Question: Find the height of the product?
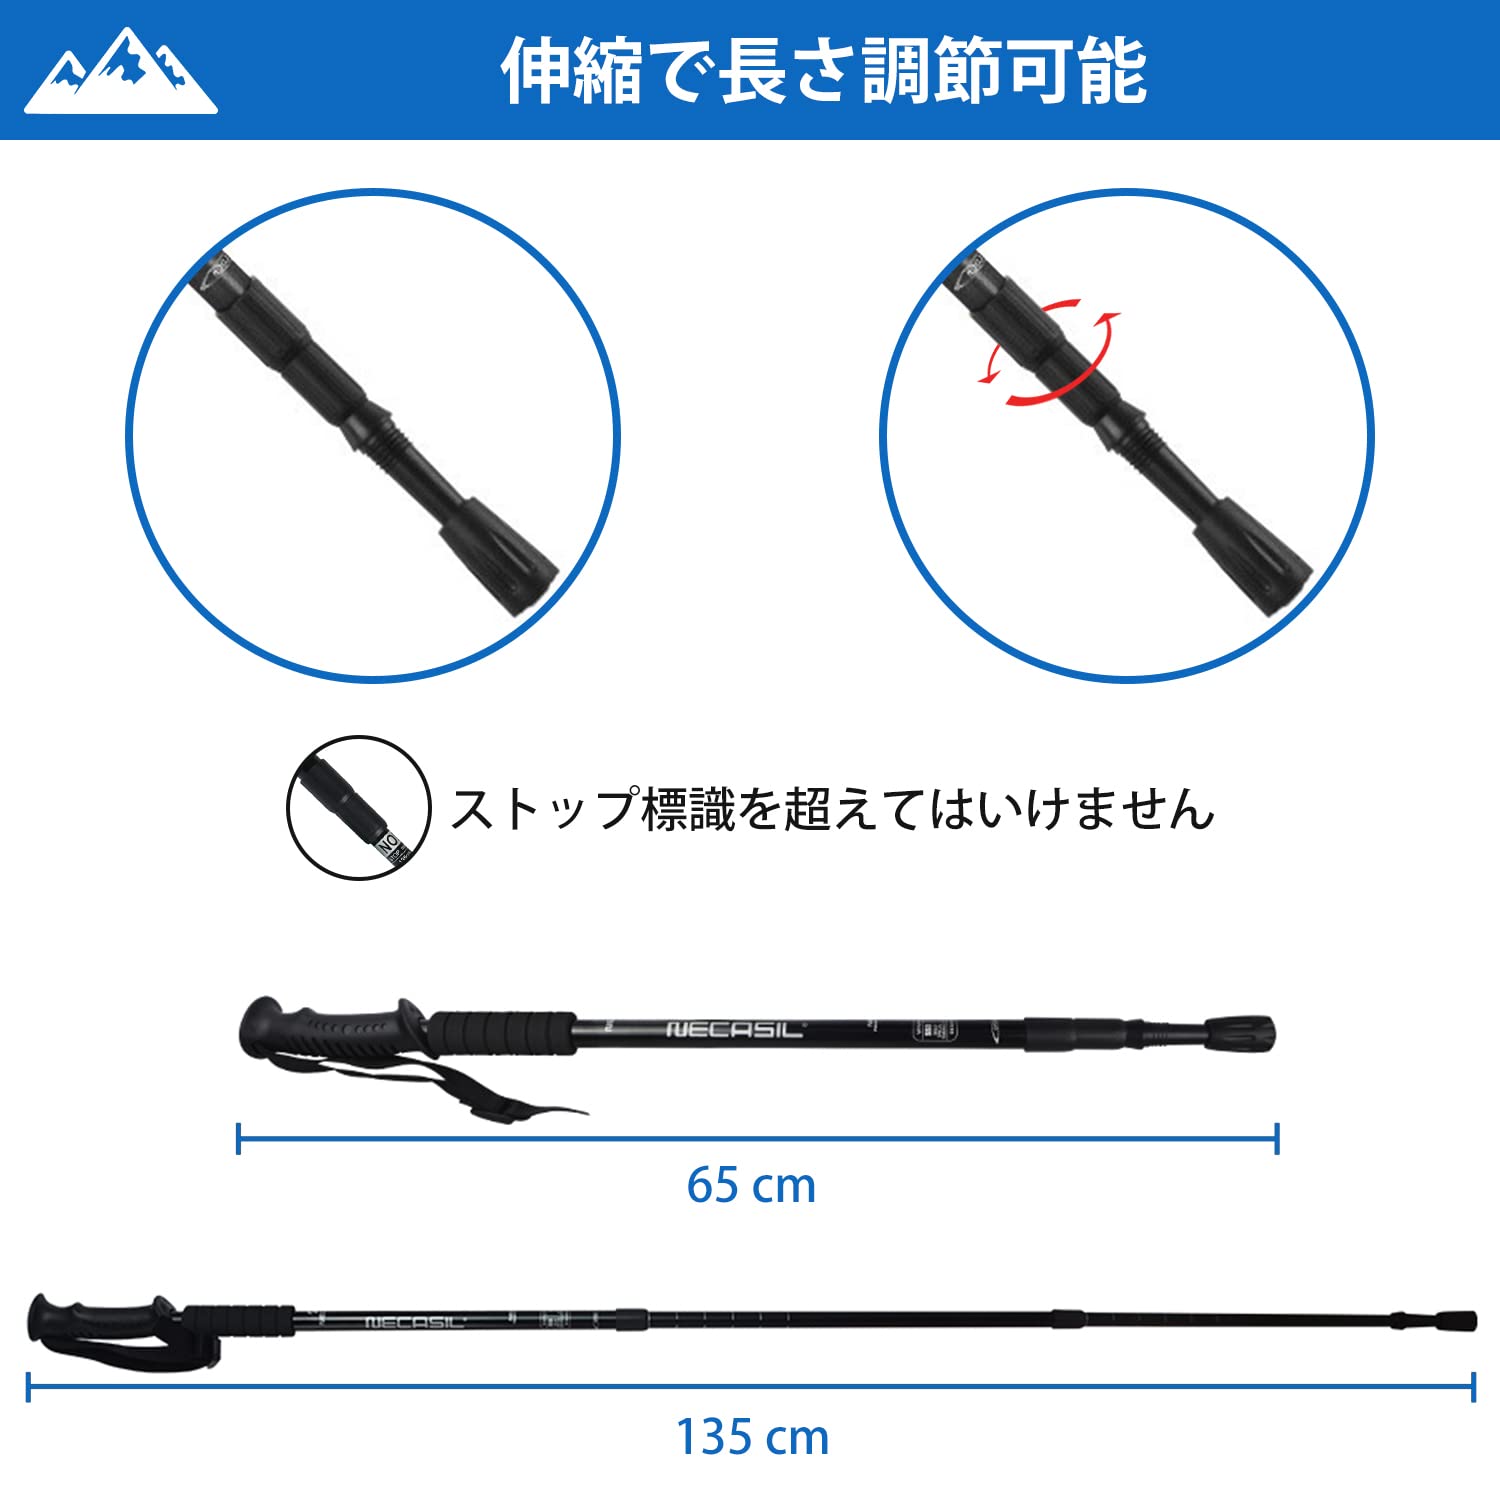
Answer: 135.0 centimetre